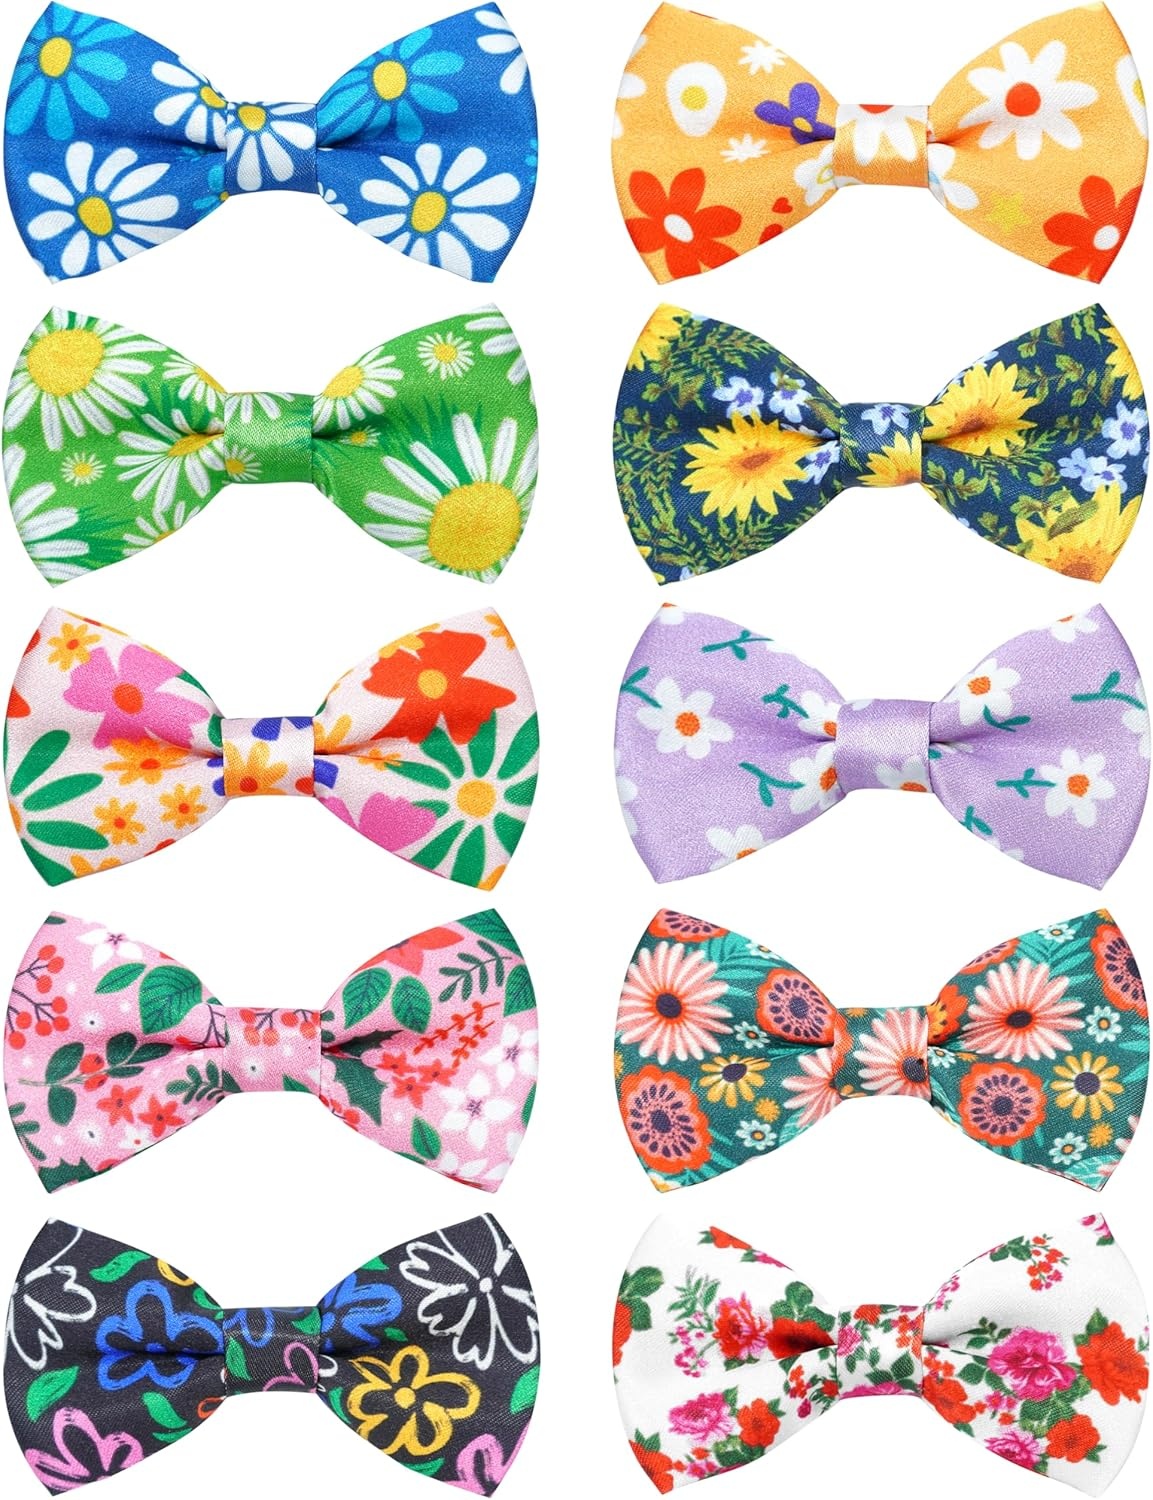
PET SHOW 10 Pack Floral Big Dog Bow Ties for Large Medium Dogs Sliding Collar Attachments Spring Bowties Sunflower Rose Bowknots Party Holiday Pet Grooming Accessories(Large)
Overview Pattern : Floral Color : Multi-colored Material : Polyester Brand : PET SHOW Closure Type : Slip-On About this item Floral Dog Bow Tie Set: You will get 10 pieces/pcs dog bow ties with different floral patterns. They are printed with sunflowers, rose flower, little daisy and various colorful cartoon flowers, you can use them to dress up the dog collar, match with your puppies' set, let your pet more adorable and eye catching in daily life Material&Color: The small dog bowties are made of polyester and very smooth so that they won't bring your pets any hurt. The main colors contain red, blue, pink, black, golden, green, yellow, purple, orange and white, cute and fashionable. 10 different adjustable bowknots for boy and girl pets. Also suitable for the pet shops, pet grooming, pet owners Size: S/M: 3.6*1.8 inches for small dogs, cats, puppies, rabbits and so on; M/L: 4.7*2.4 inces for medium large dogs, adult big cats, sheeps, piggies and so on. Note: L sizes don't fit any large breed dogs Slip-on Pet Collar: The spring bow ties for dogs have 2 rubber bands on the back so that they can slip on/off the pet collars easily. You can also adjust the position of the bow attachment on the collar to take specific angle photos of your plush pet. Same color scheme and contrasting color scheme are both good matching ideas. S/M size usually fit for 1.5-3 cm (0.6-1.2 inches) wide collars; M/L size usually fit for 2.5-4.5 cm (1-1.7 inches) wide collars Occasion: PET SHOW floral dog bowties are beautiful and romantic. They are suitable for your dogs to wear on daily walk, party, picnic, photograph, pet birthdays, weddings, holidays and other important days to add charms
Brand: PETSHOW
Category: Animals & Pet Supplies > Pet Supplies > Pet Apparel > Pet Bows & Ribbons